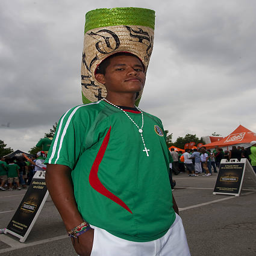
supporter before an international friendly match as part of their preparation for football world cup .